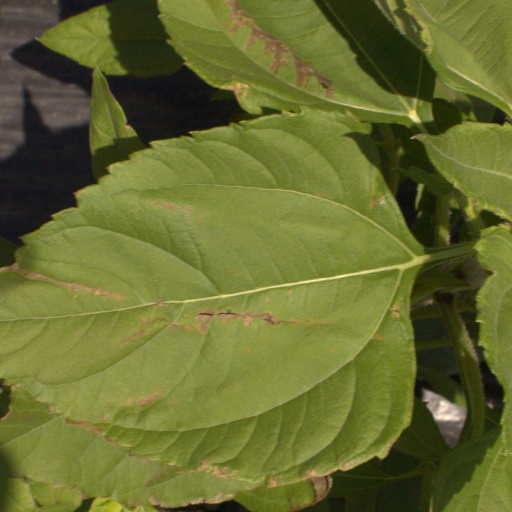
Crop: Jerusalem artichoke